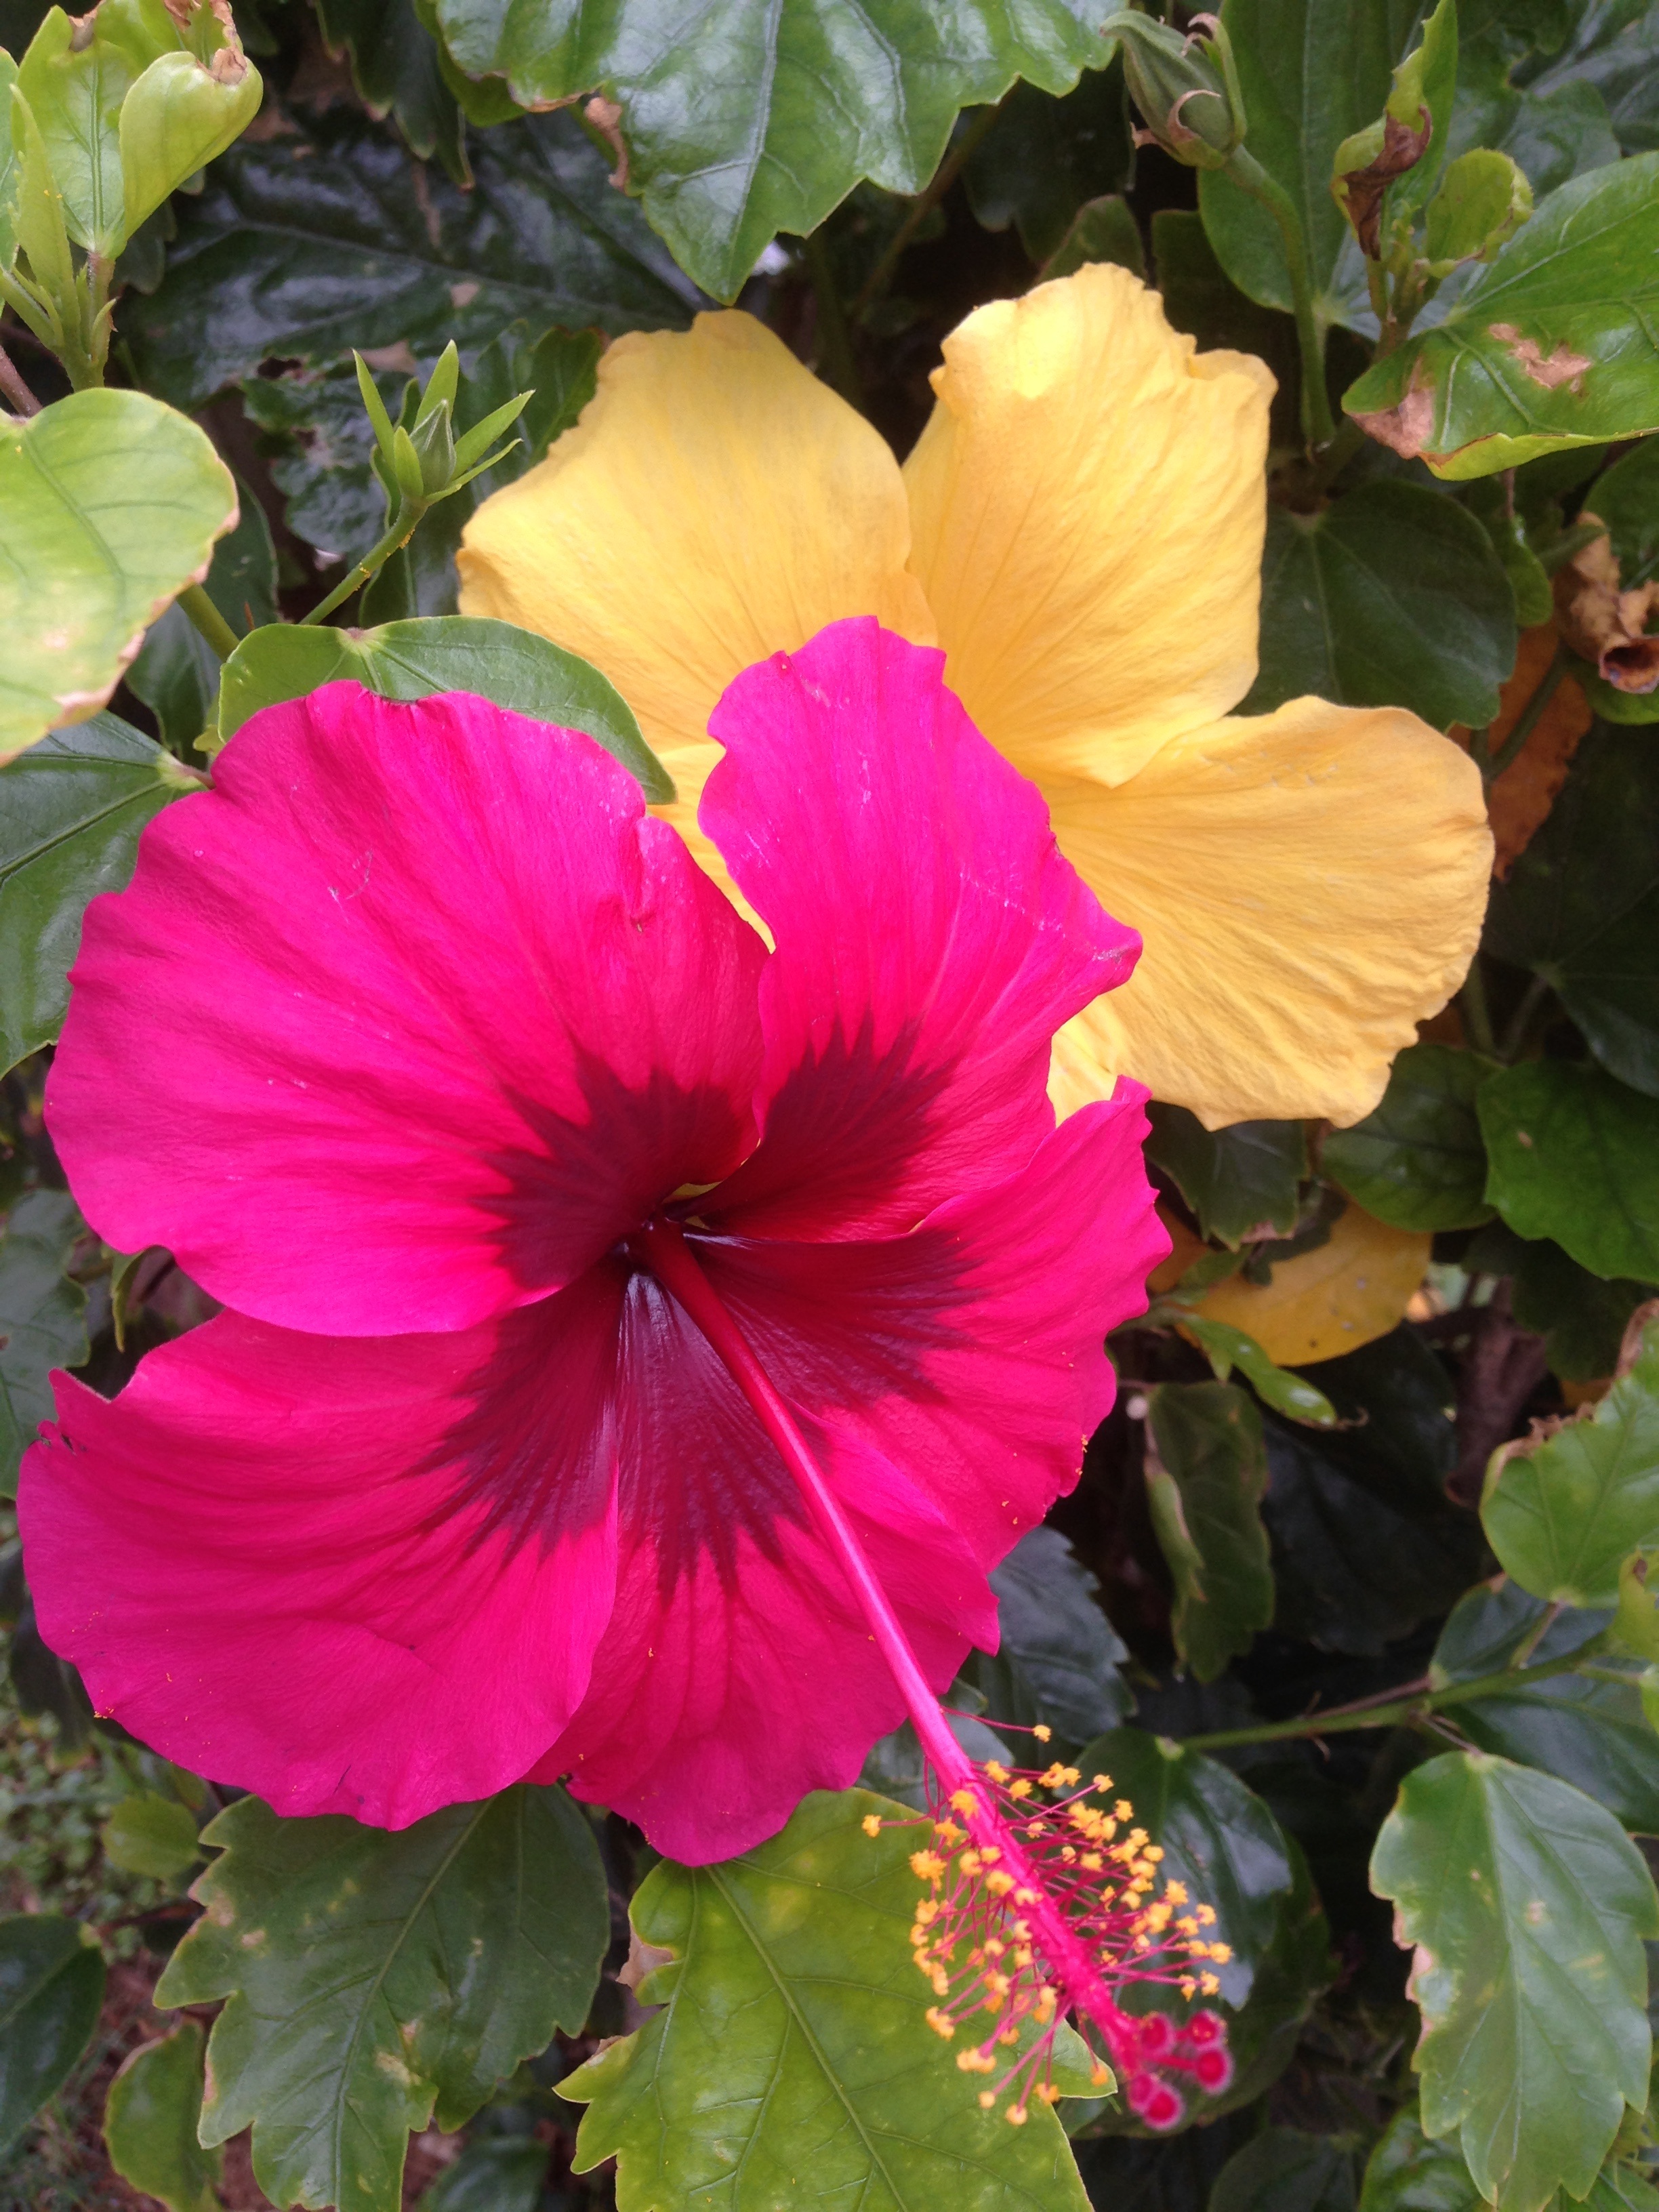
plant, flower, petal, botany, flora, flowers, hibiscus, malvales, okinawa, hollyhocks, flowering plant, chinese hibiscus, annual plant, land plant, mallow family